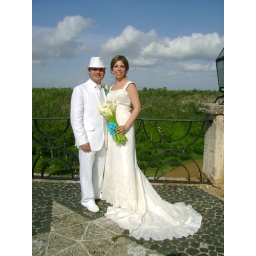
with an impressive background and of course a wonderful person wearing it alongside a knight in a shining white suit.